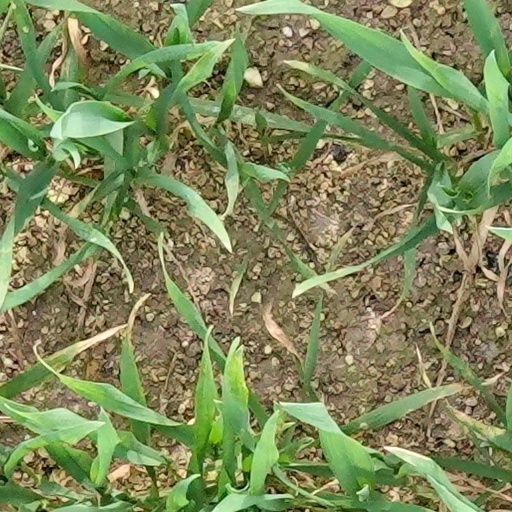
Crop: wheat